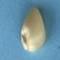
Maize quality: Good